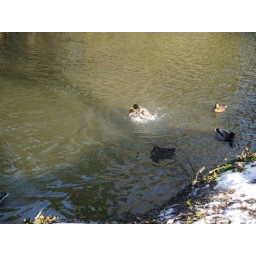
duck in the river stour